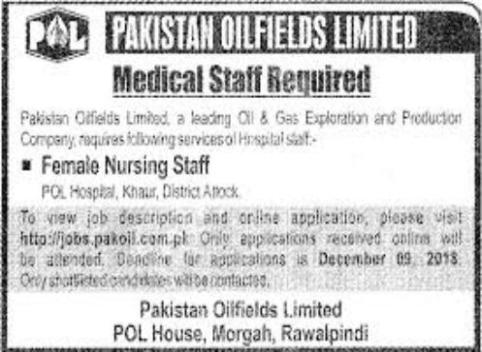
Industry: Transportation